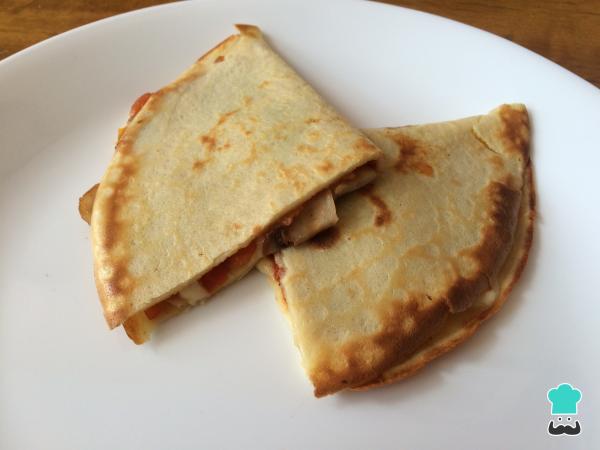
Finalmente servir las crepes de queso, champiñones y tomate. Disfrutar de este plato con unos deliciosos huevos fritos y un batido de frutas, un desayuno completo para empezar el día.Si te ha gustado estos crepes salados, tienes algún comentario o inquietud, danos tu opinión.